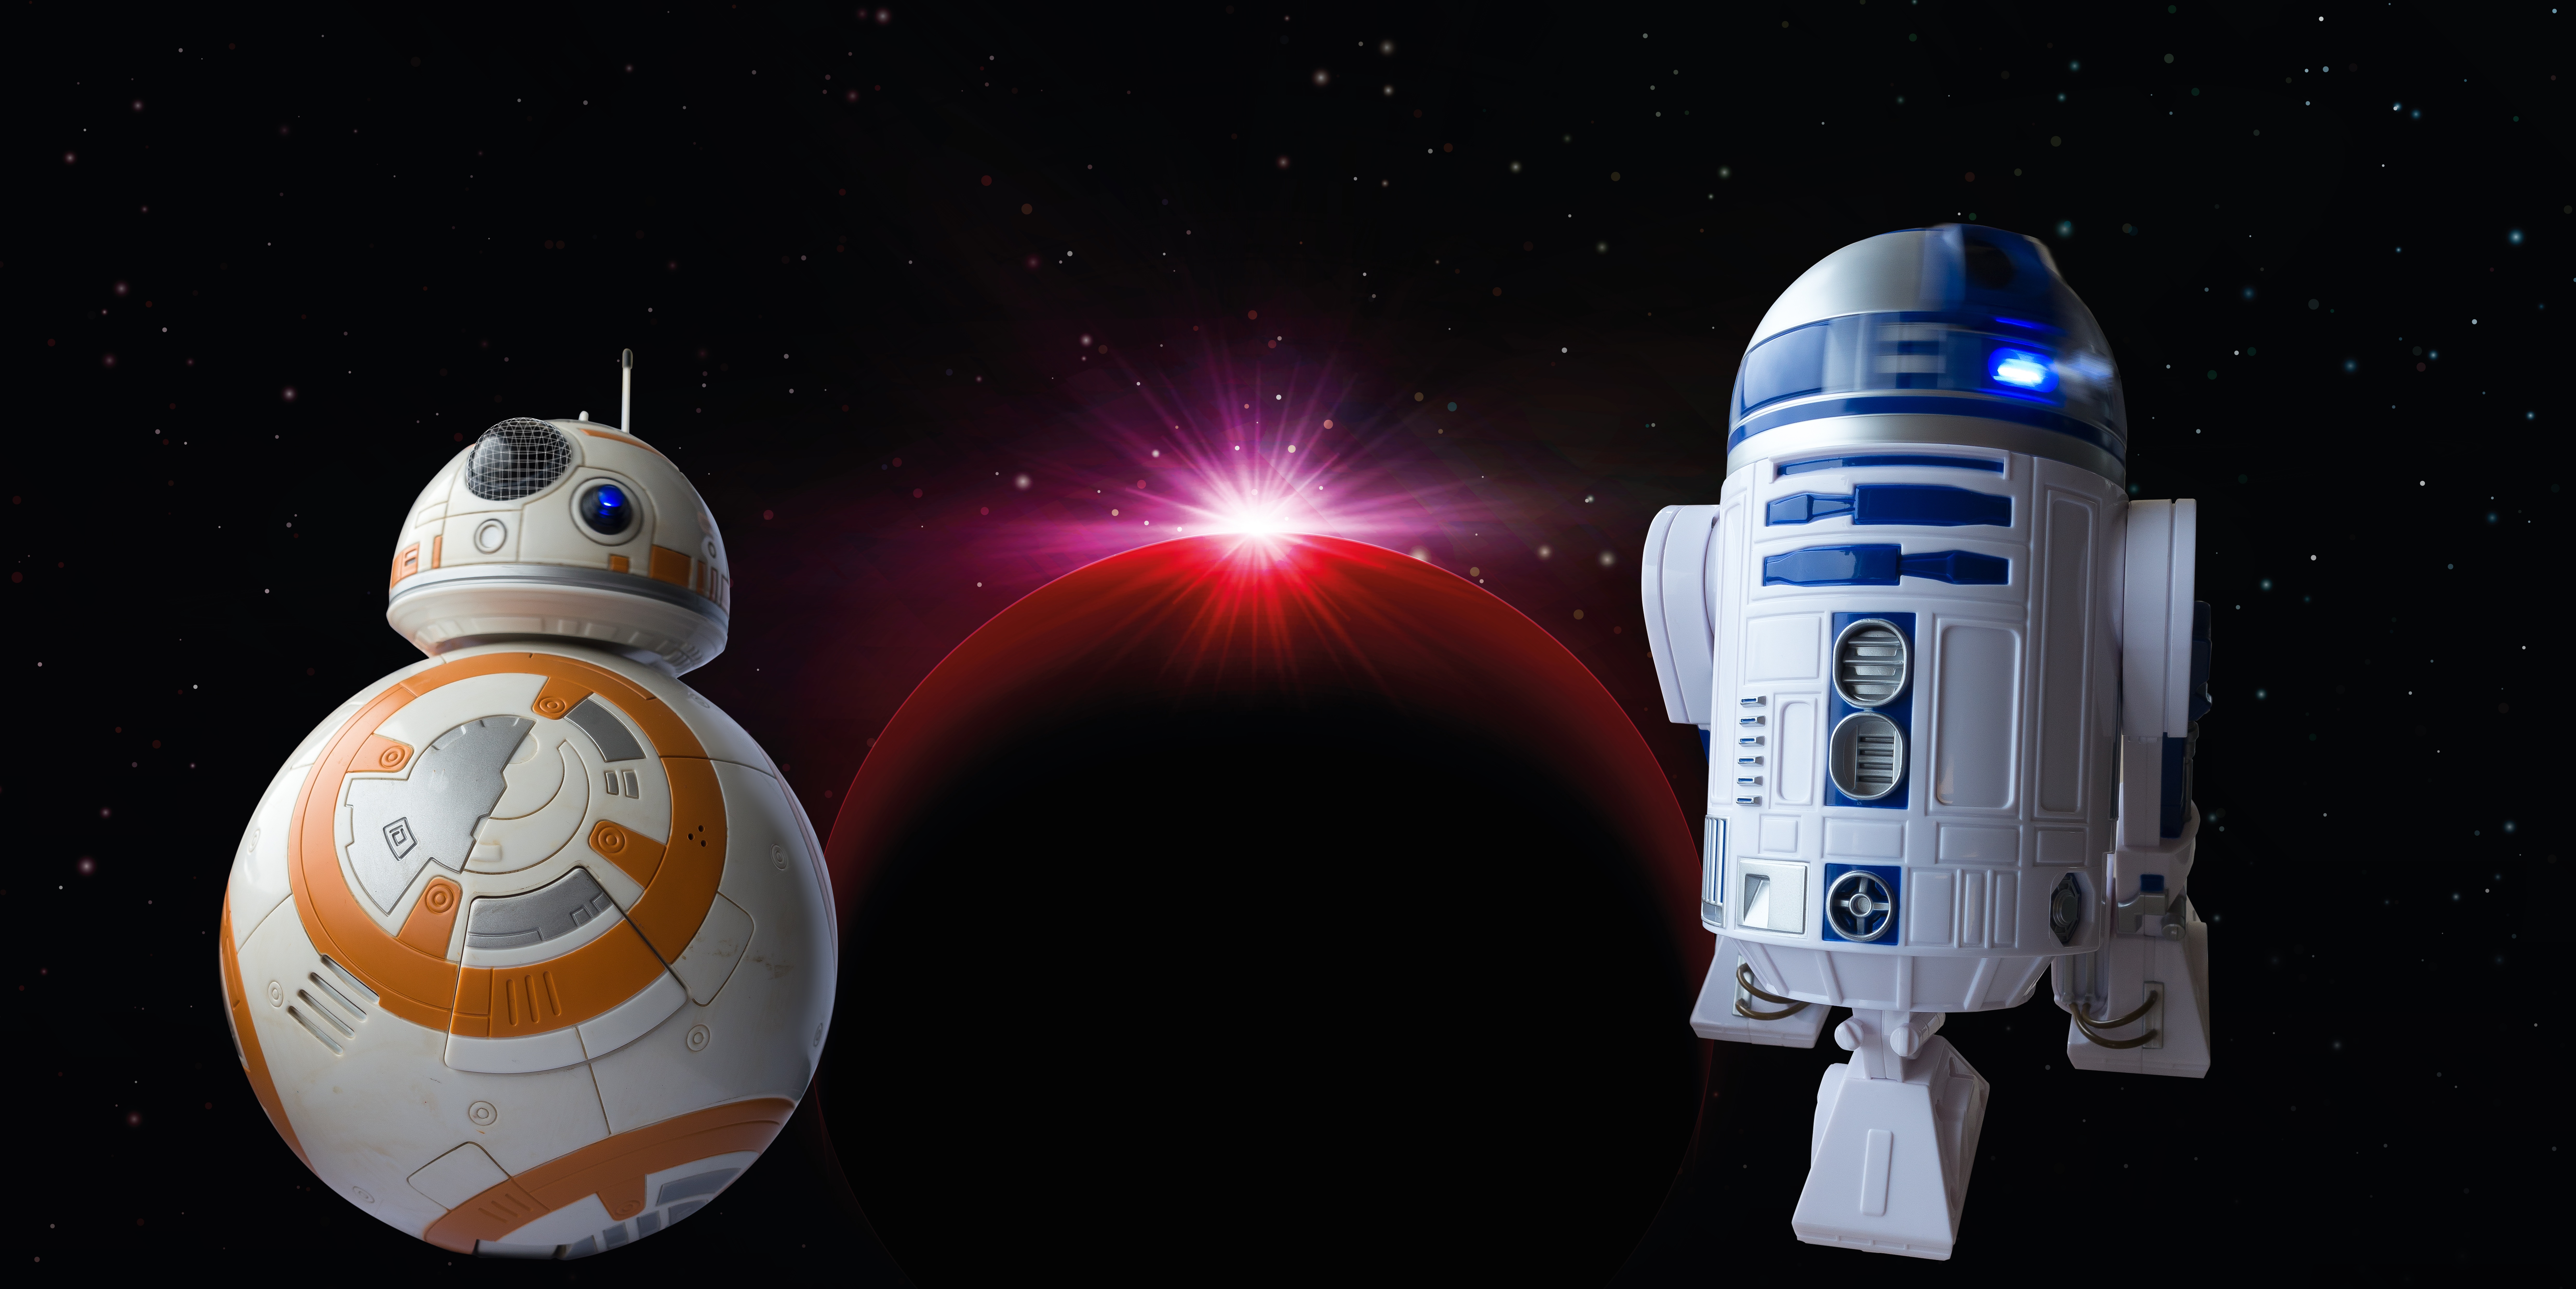
light, cosmos, film, antenna, model, vehicle, space, blue, rocket, outer space, star wars, illustration, rotation, head, toys, starwars, robot, planet, epic, classic, comic, marketing, screenshot, r2d2, spacecraft, astronomical object, droid, bb8 droid, world space satellite, george lucas, film history